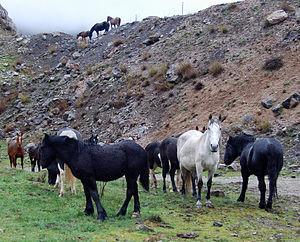
L'Asturcón est une race de poney rustique originaire des Asturies, qui mesure environ 1,25 m. Les Romains décrivent et apprécient déjà ce petit cheval, grâce à son allure particulière, nommée l'amble. L'Asturcón connaît une grande popularité dans le monde romain où il est prisé, il l'est également comme cheval d'équitation pour les dames au Moyen Âge grâce à son amble, ce qui lui vaut d'être largement exporté. Avec le temps, il se fait oublier et la mention de son amble disparaît. Il devient un cheval de travail qui se raréfie au XXᵉ siècle, avec la motorisation de l'agriculture et la guerre civile espagnole.